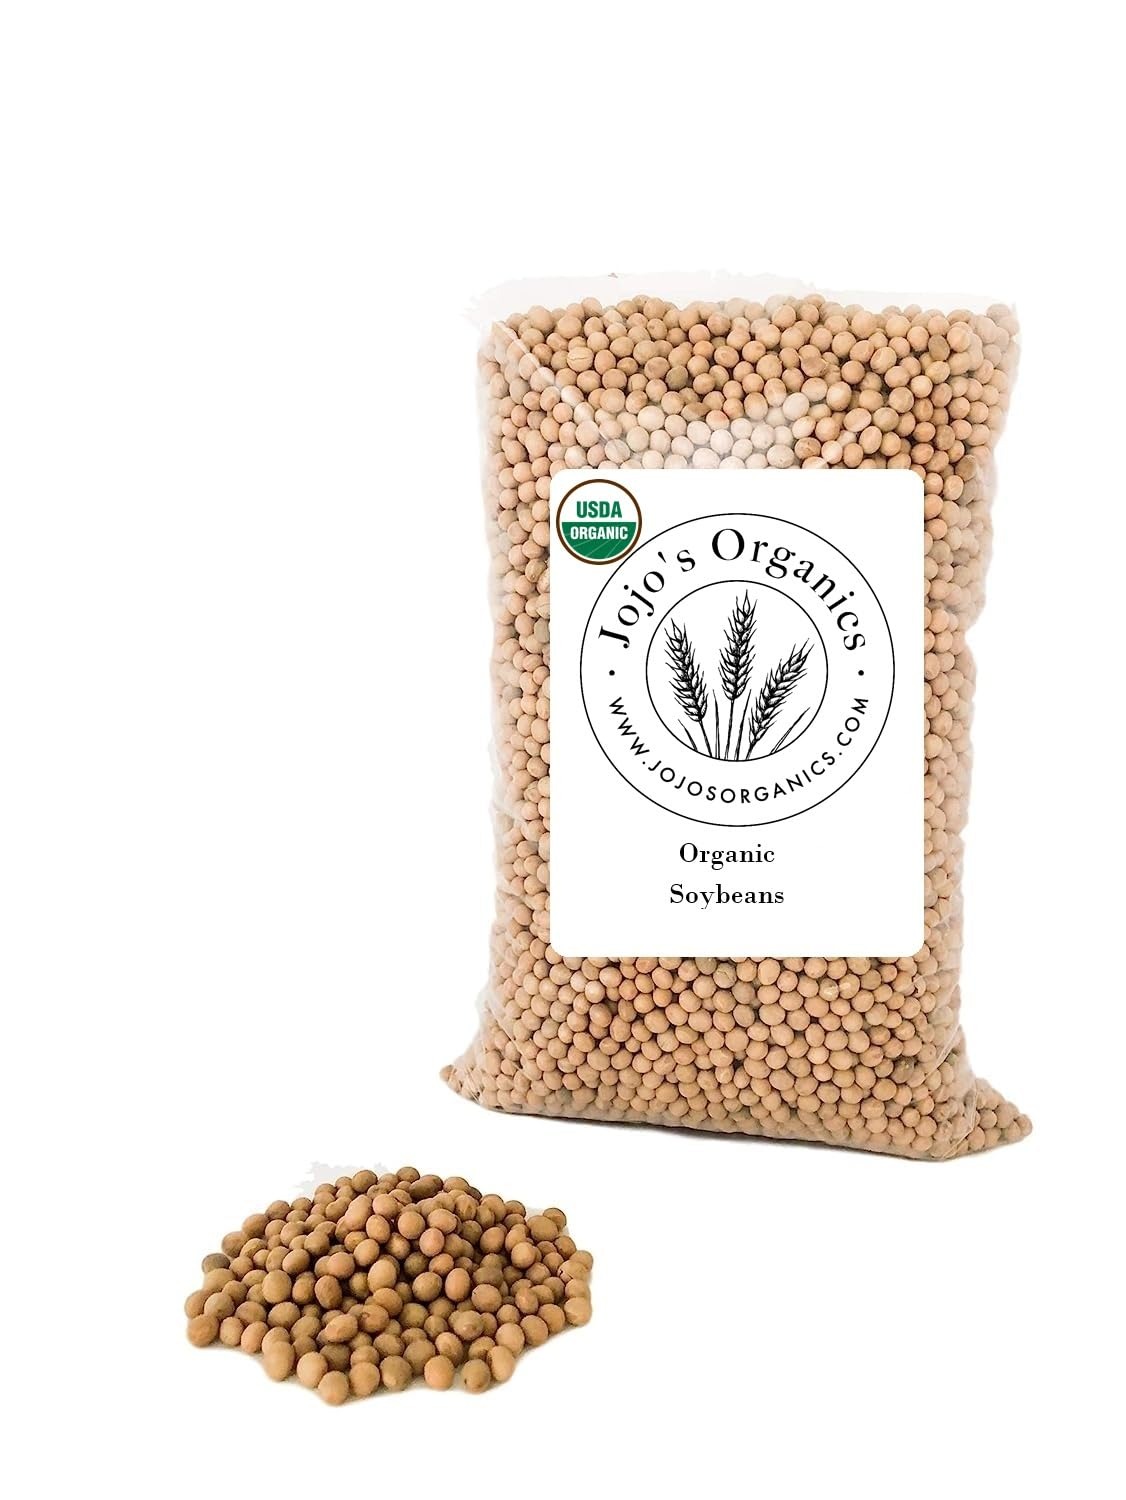
Item Name: Jojo's Organics Certified Organic Non-GMO Soybeans 5 lbs | Whole Soy Beans Bulk Food Dry Legumes Beans Vegan Great for Soy Milk Soy Protein Soy Flour and Tofu 100% Product of USA
Bullet Point 1: USA Grown Whole Soybeans
Bullet Point 2: Great for all your healthy wholesome receipt needs
Bullet Point 3: Make Delicious Soy Milk, Soy Protein, Soy Flour, and Tofu
Bullet Point 4: Fresh Dates
Bullet Point 5: 5 lbs
Product Description: <b>Jojo's Organics Non-GMO.USA grown Soybeans</b> <p>Great for all your healthy wholesome receipt needs</p> <p>Make Delicious Soy Milk, Soy Protein, Soy Flour, and Tofu</p> <p>Jojo's Organics</p> <p>USA Proudly Grown Product</p> <p>Fresh Dates</p>
Value: 80.0
Unit: Ounce

Price: 29.99